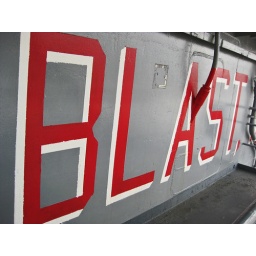
On the Intrepid carrier ship -- home to the Intrepid Air and Space Museum in NYC.